Charles Harper Bennett

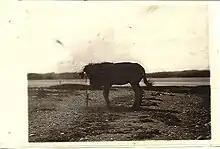
A mule keeps standing while its head is blown up with dynamite to demonstrate the speed of photography based on a new gelatin dry plate process by Charles Bennett. A photograph taken on 6 June 1881, published in "Scientific American" on September 24, 1881.

Charles Harper Bennett (born 1840 in London, died 1927 in Sydney) was an English photographic pioneer.